Vande Bharat (trainset)

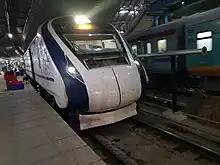
First generation Vande Bharat on platform 16 in New Delhi

By the 1990s, Indian Railways had a large number of EMU trainsets within the cities of Chennai, Delhi, Kolkata and Mumbai on their suburban railways. For regular long-distance travel, India continued relying on locomotives. The inefficiency of these locomotive-hauled trains was soon felt while the developed world already had well-built EMU high-speed technology by the 1990s. EMUs for longer distances were conceived on the long-distance main lines, which led to the development of mainline electric multiple units (MEMU). With the advantages of faster acceleration-deceleration, presence of driver cabins at both ends, being energy efficient with regenerative braking, encouraged Indian Railways to develop MEMUs for distances beyond the suburban belt. A decade later, India had several MEMUs operating across the country's electrified routes as a short-distance inter-city service. However, India still had to rely on locomotives for medium and long-distance travel.